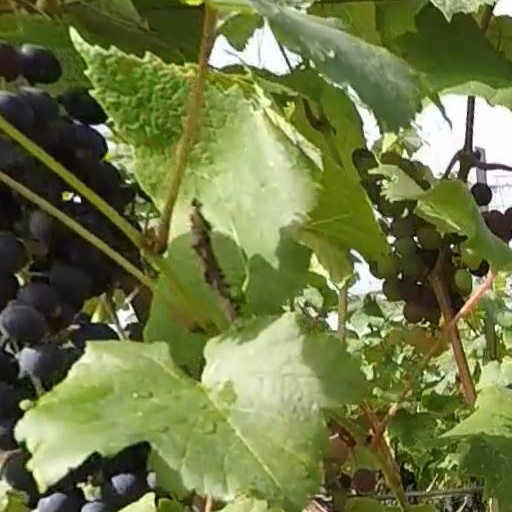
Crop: grape